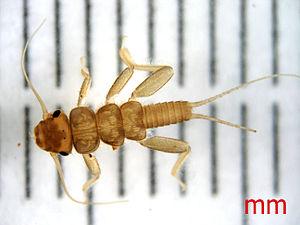
Naïade est le terme utilisé pour les larves de certains groupes d'insectes aquatiques. Cela comprend les odonates, les éphémères et les plécoptères. Ces larves sont adaptées à la vie aquatique et ne ressemblent aucunement à l'adulte aérien.